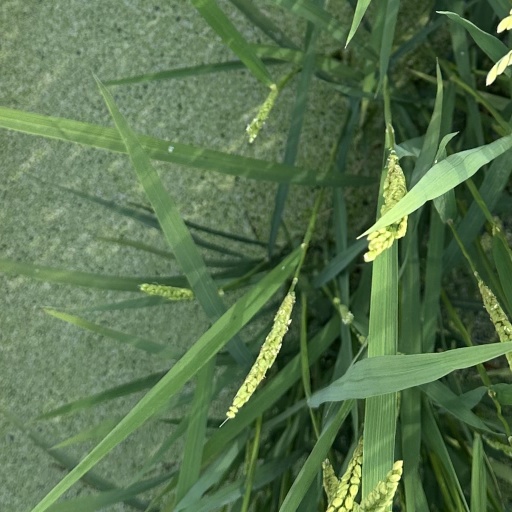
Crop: rice